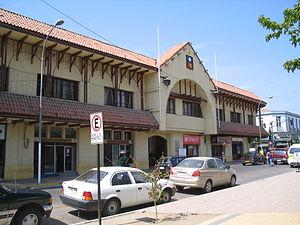
Quillota est une ville et une commune du Chili qui se trouve dans la vallée du Río Aconcagua et est rattachée à la région de Valparaíso. C'est la capitale de Province de Quillota et la plus grande ville de cette vallée, et un important centre agricole